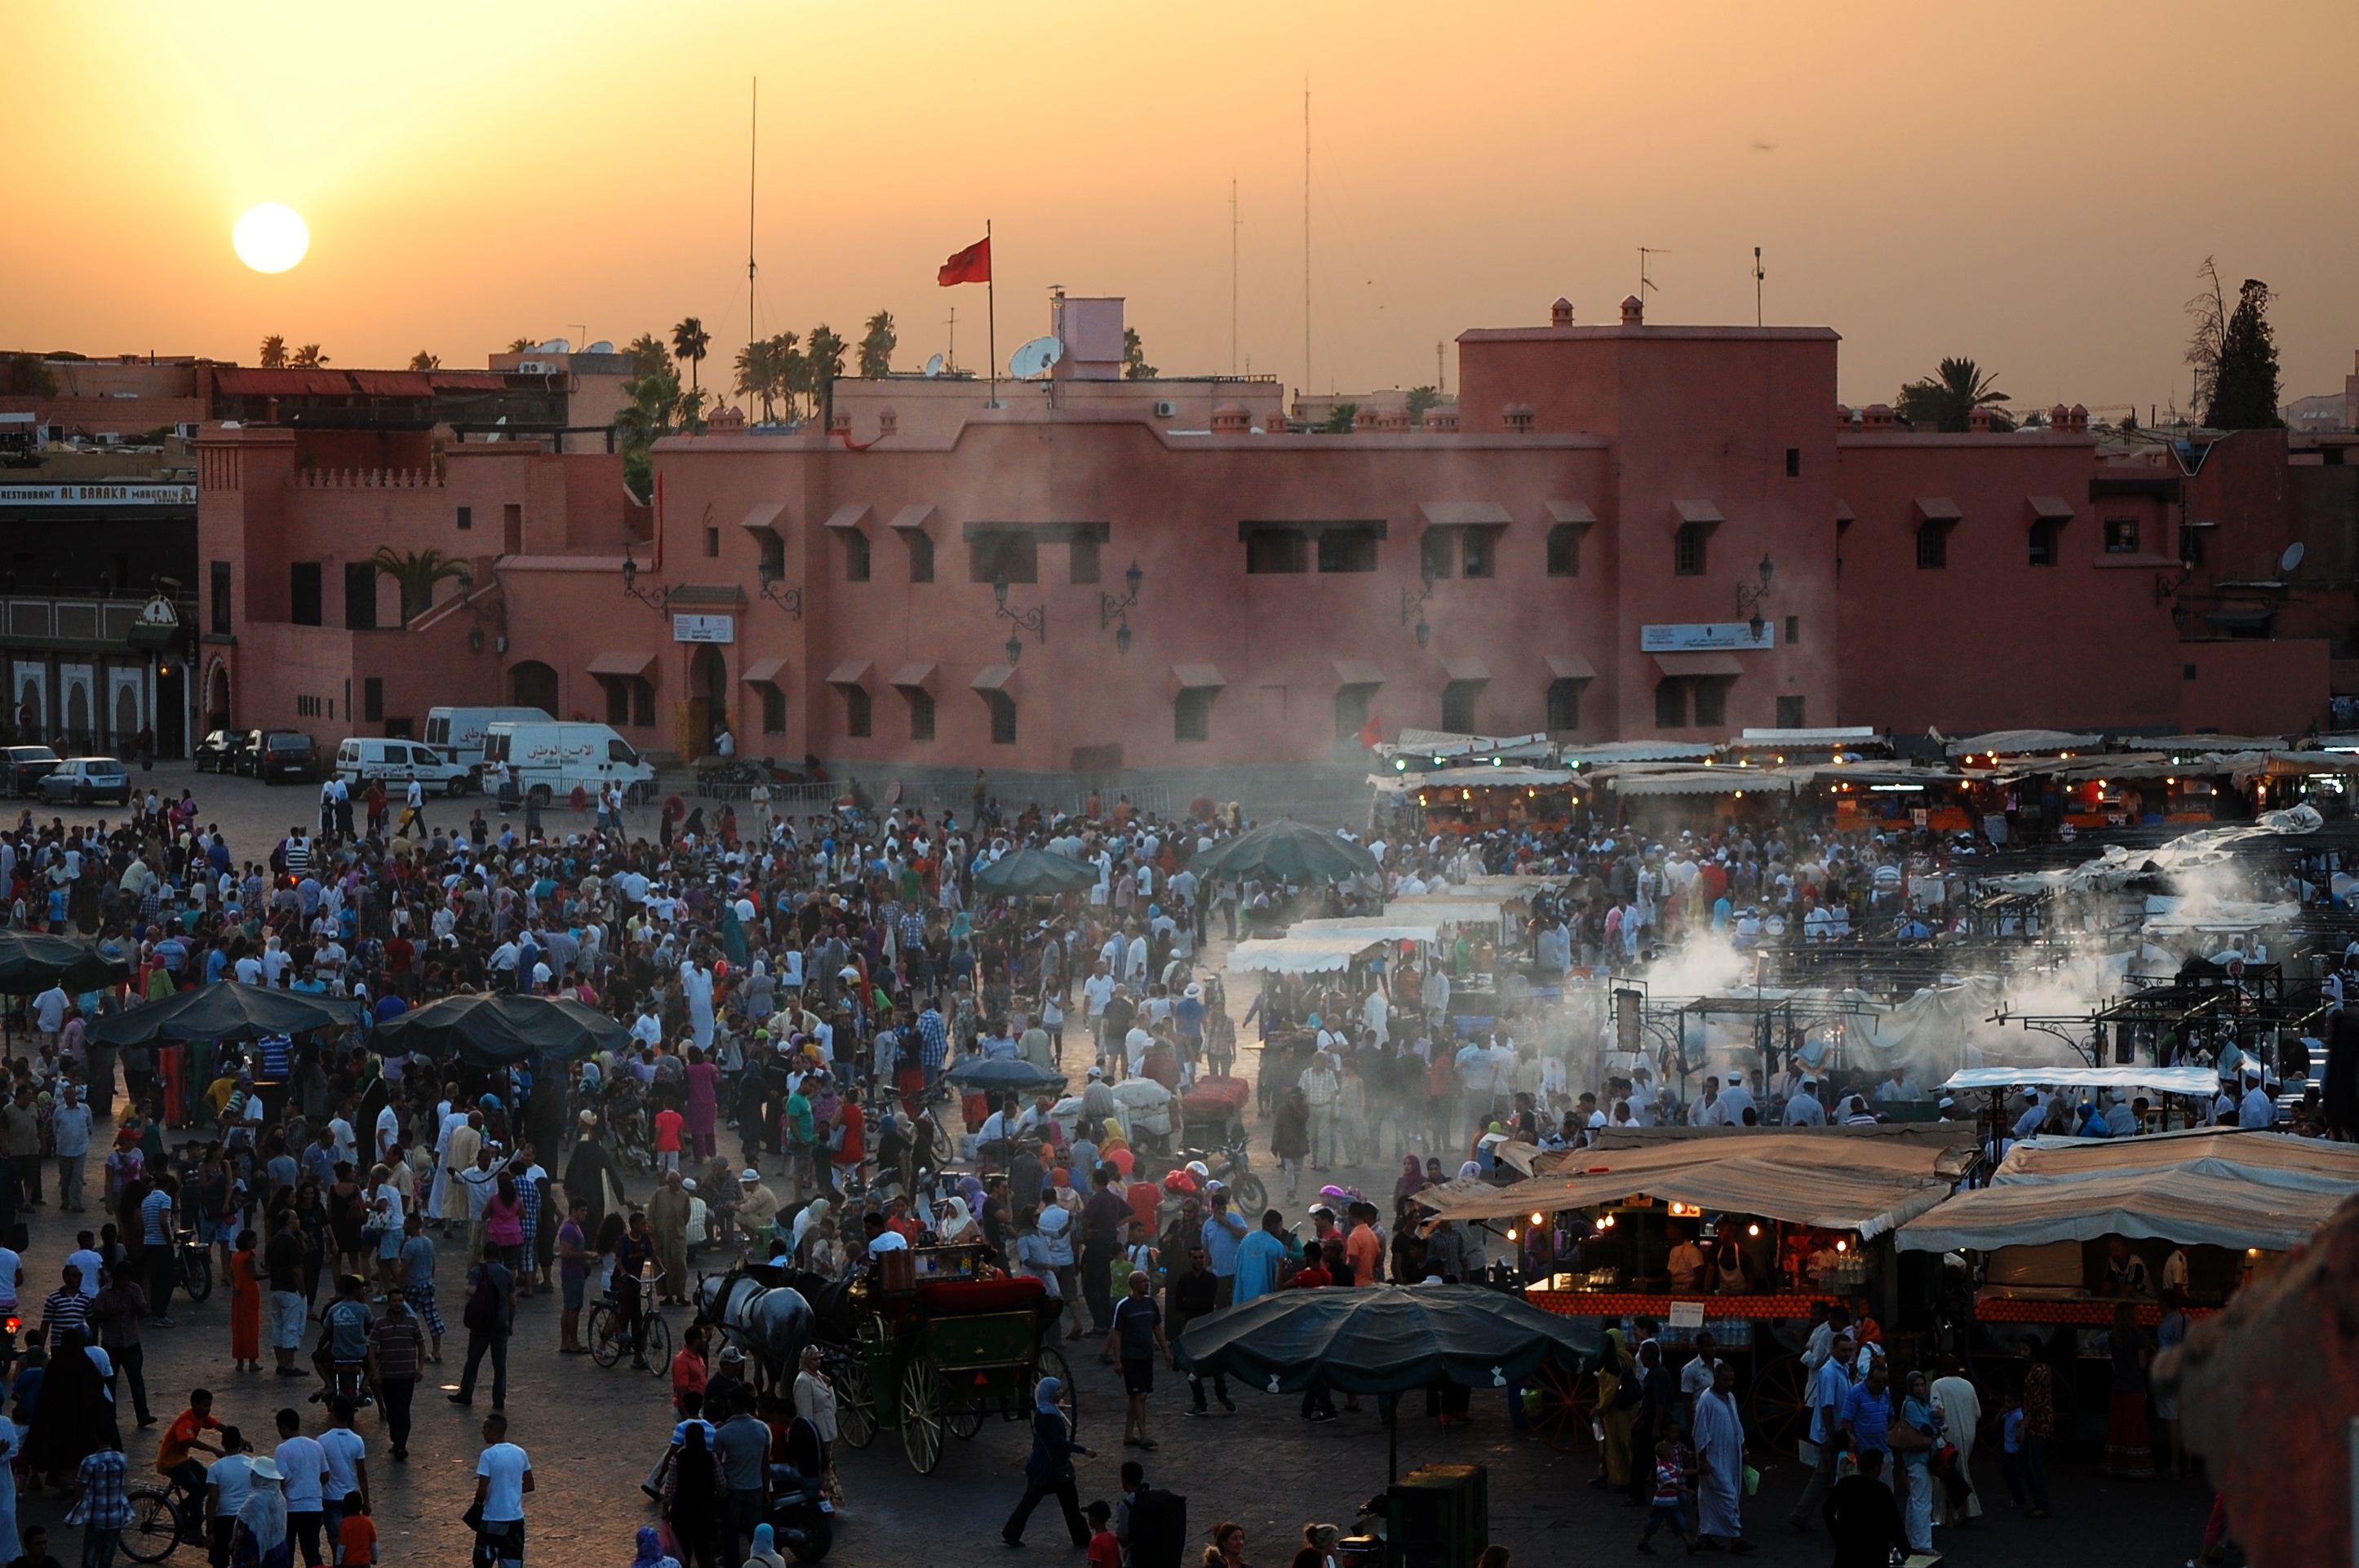
street, city, crowd, cityscape, downtown, evening, urban area, human settlement